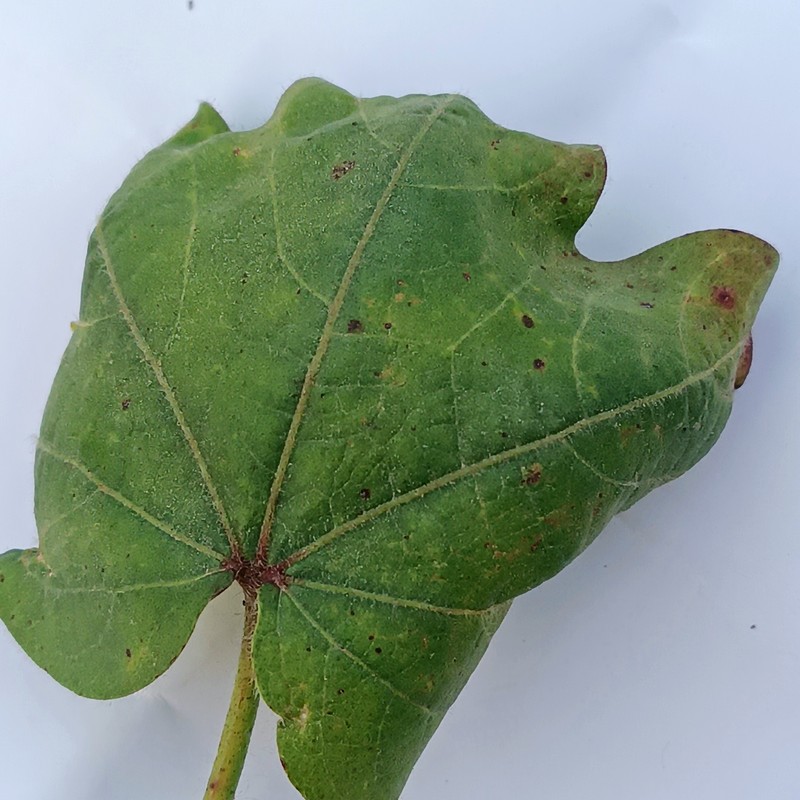
Label: Curl Virus